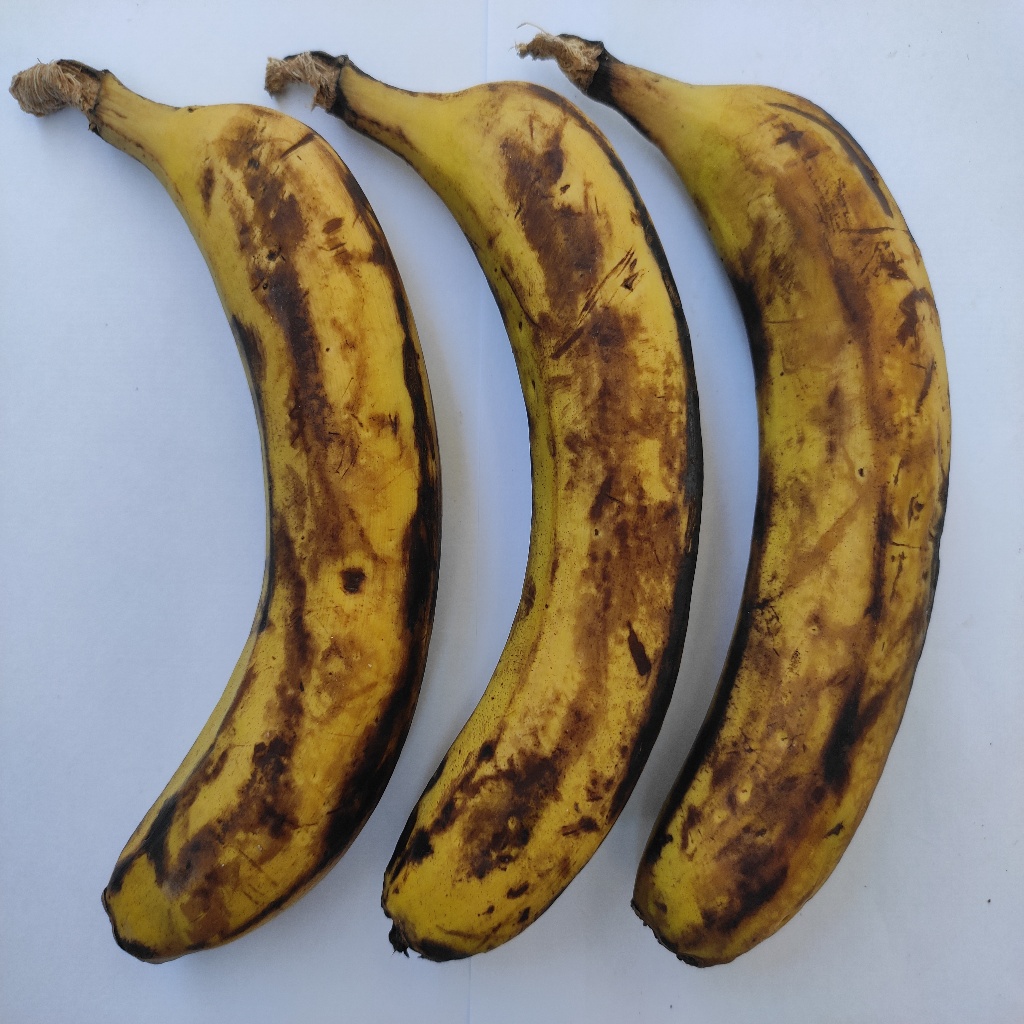
Crop: banana
Quality class: Defect